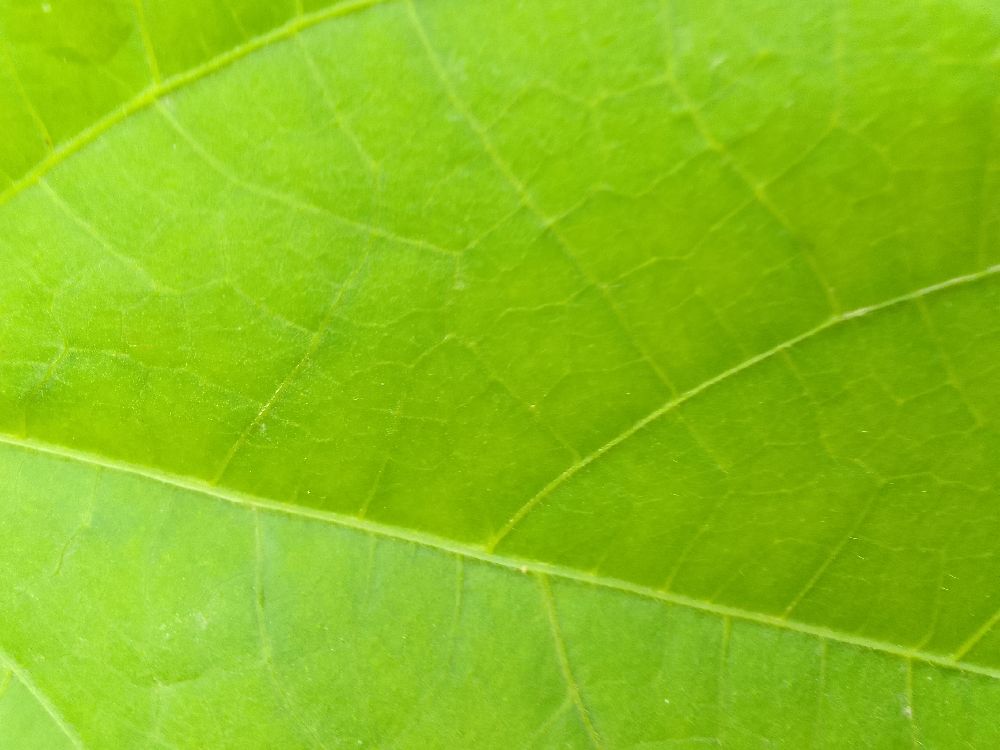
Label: healthy